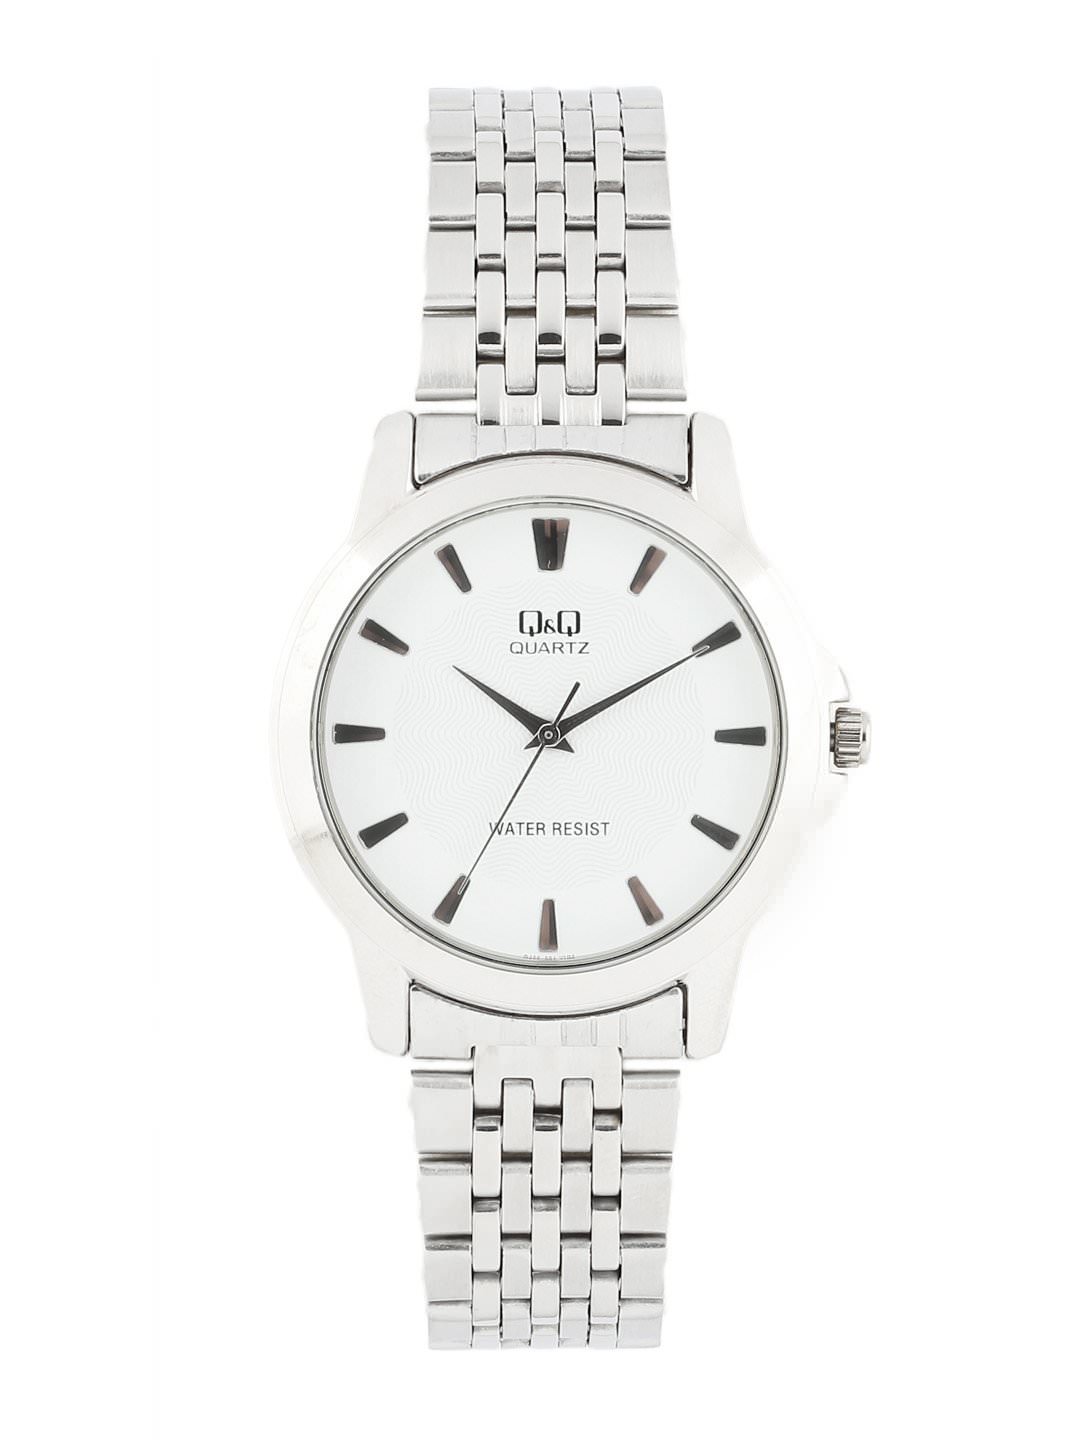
Q&Q Men White Dial Watch
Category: Free Items / Free Gifts / Free Gifts
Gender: Men
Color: White
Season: Winter 2016
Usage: Casual